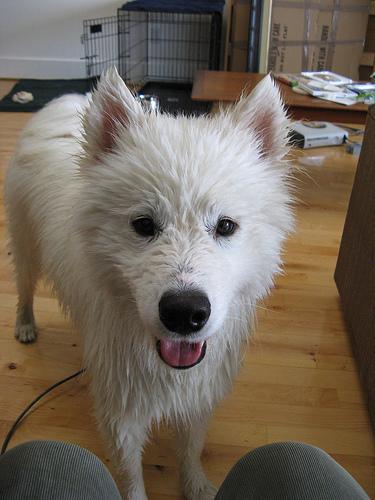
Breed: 2192-n000088-Samoyed